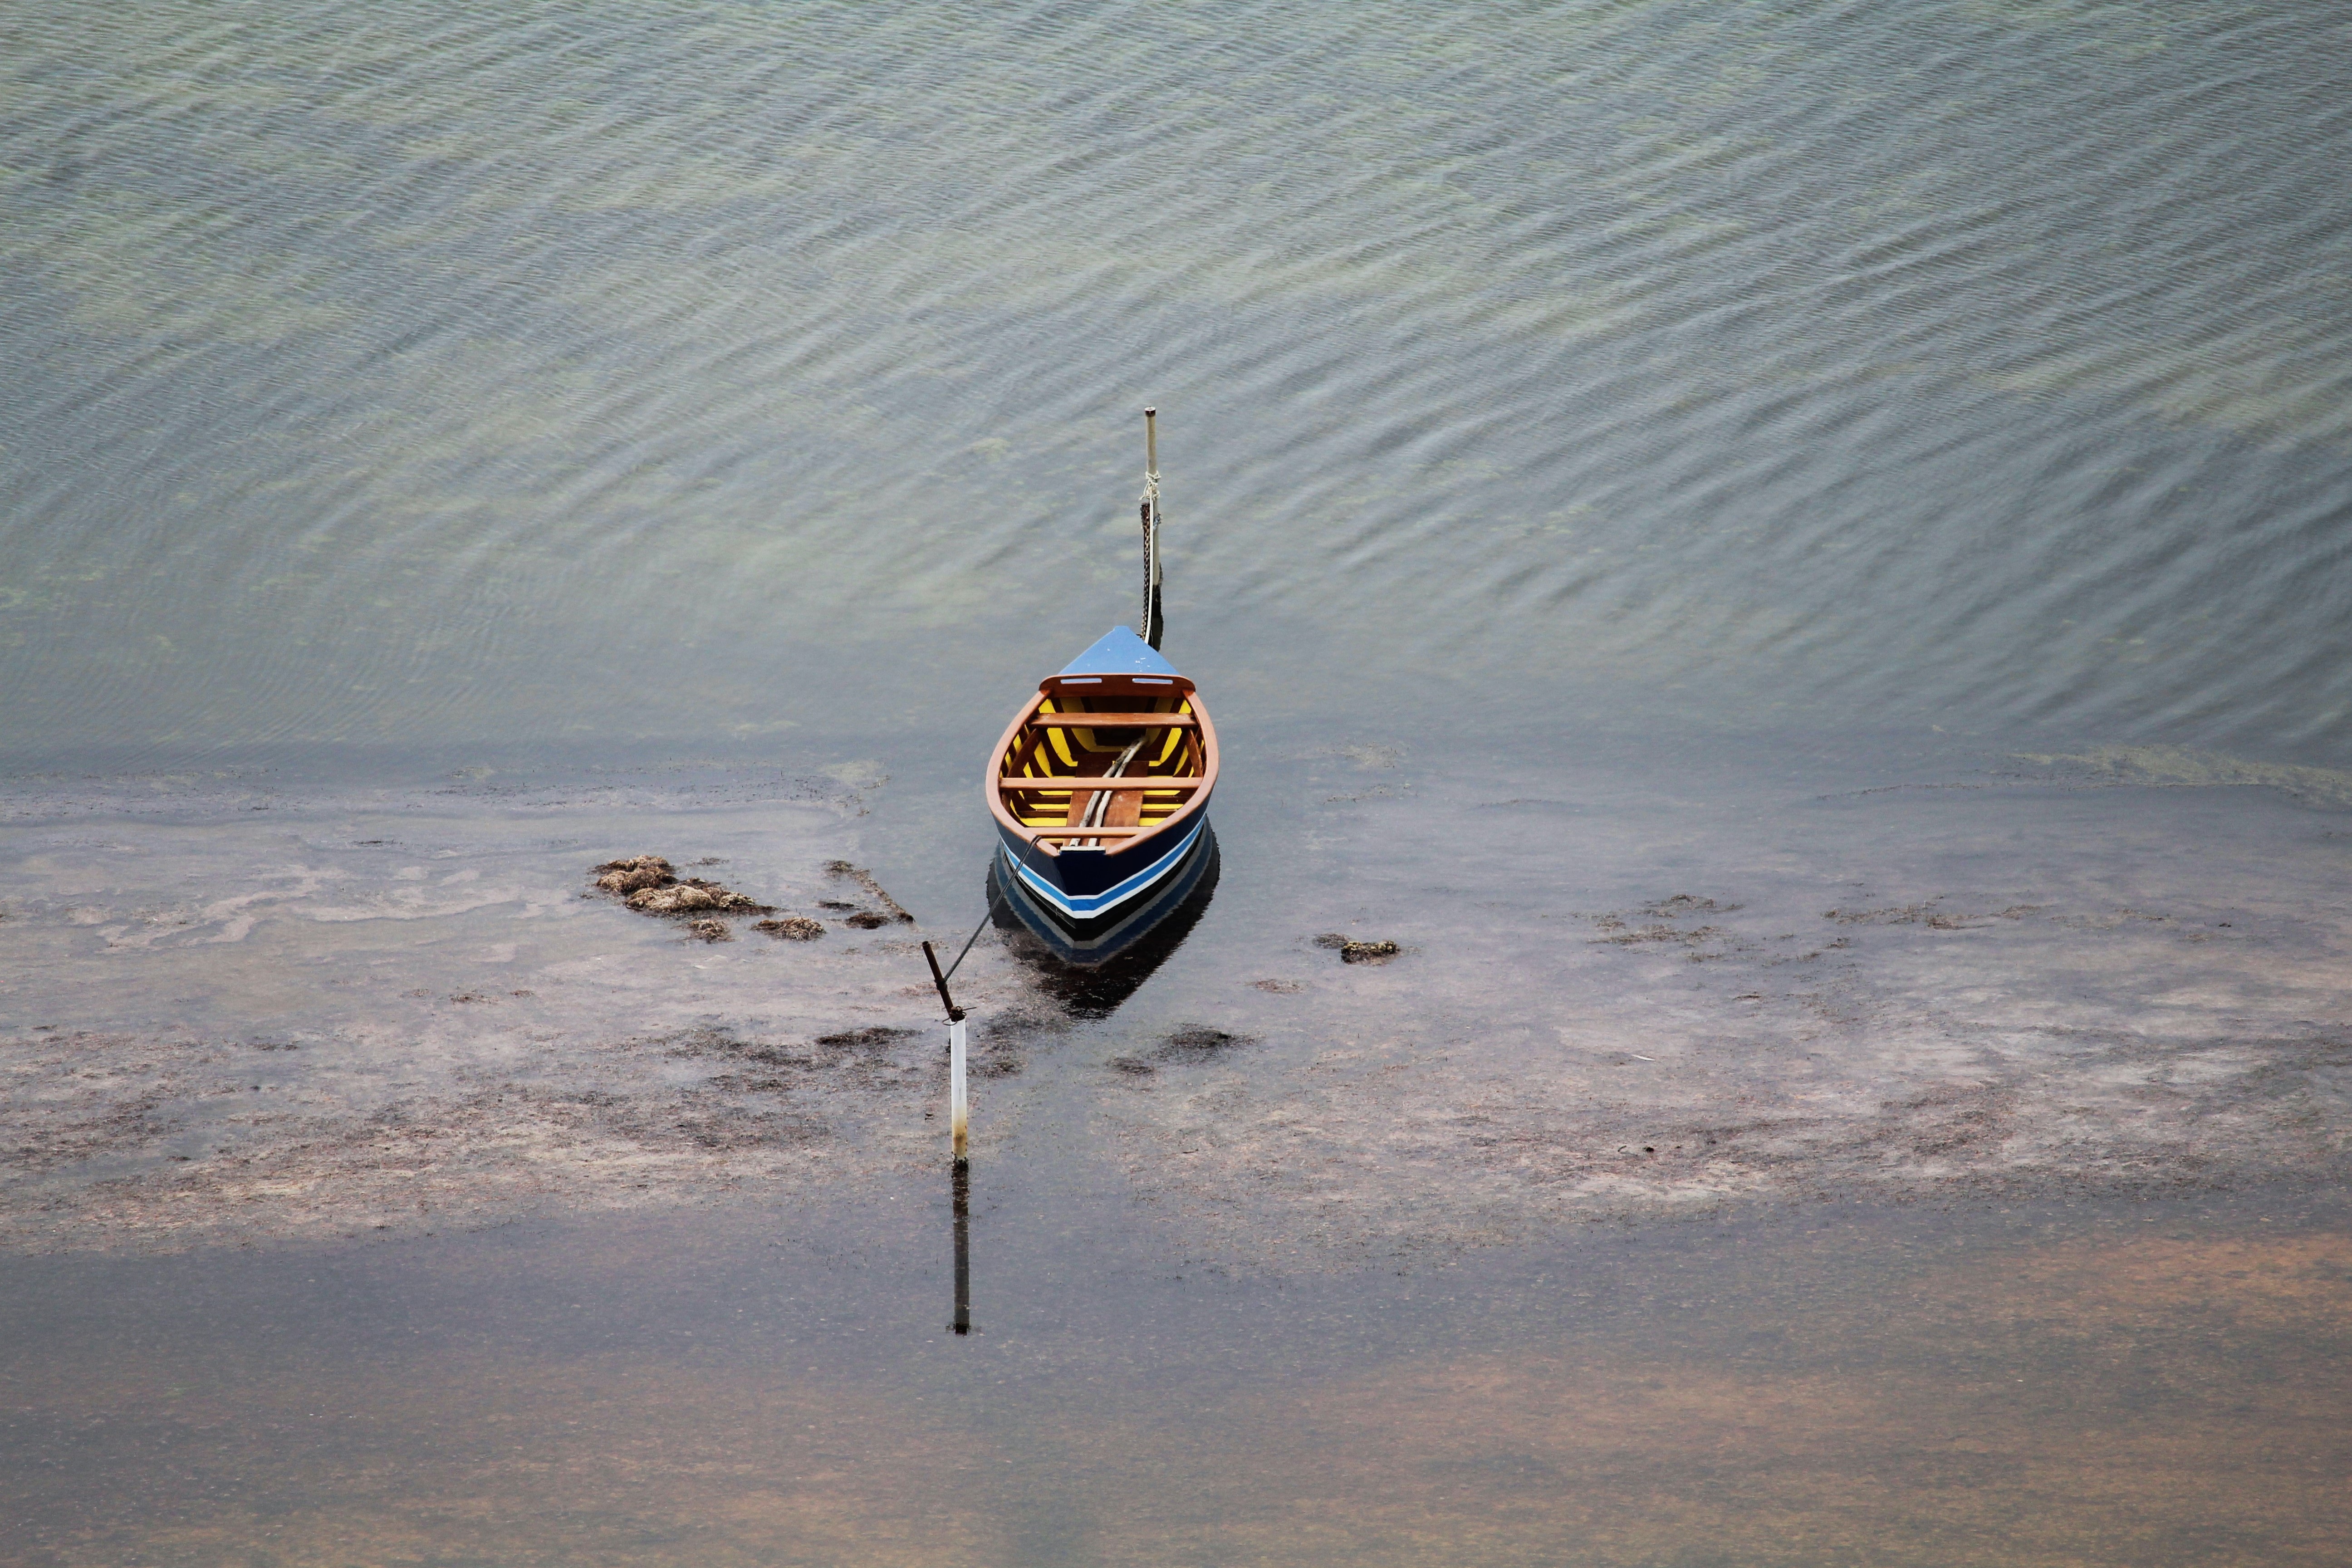
sea, water, boat, reflection, vehicle, fishing, flight, boating, boats, watercraft, fisherman boat, boat on the water, atmosphere of earth